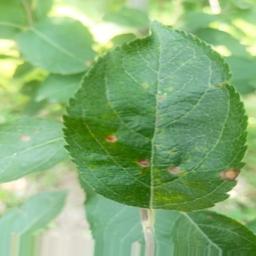
Label: Alternaria